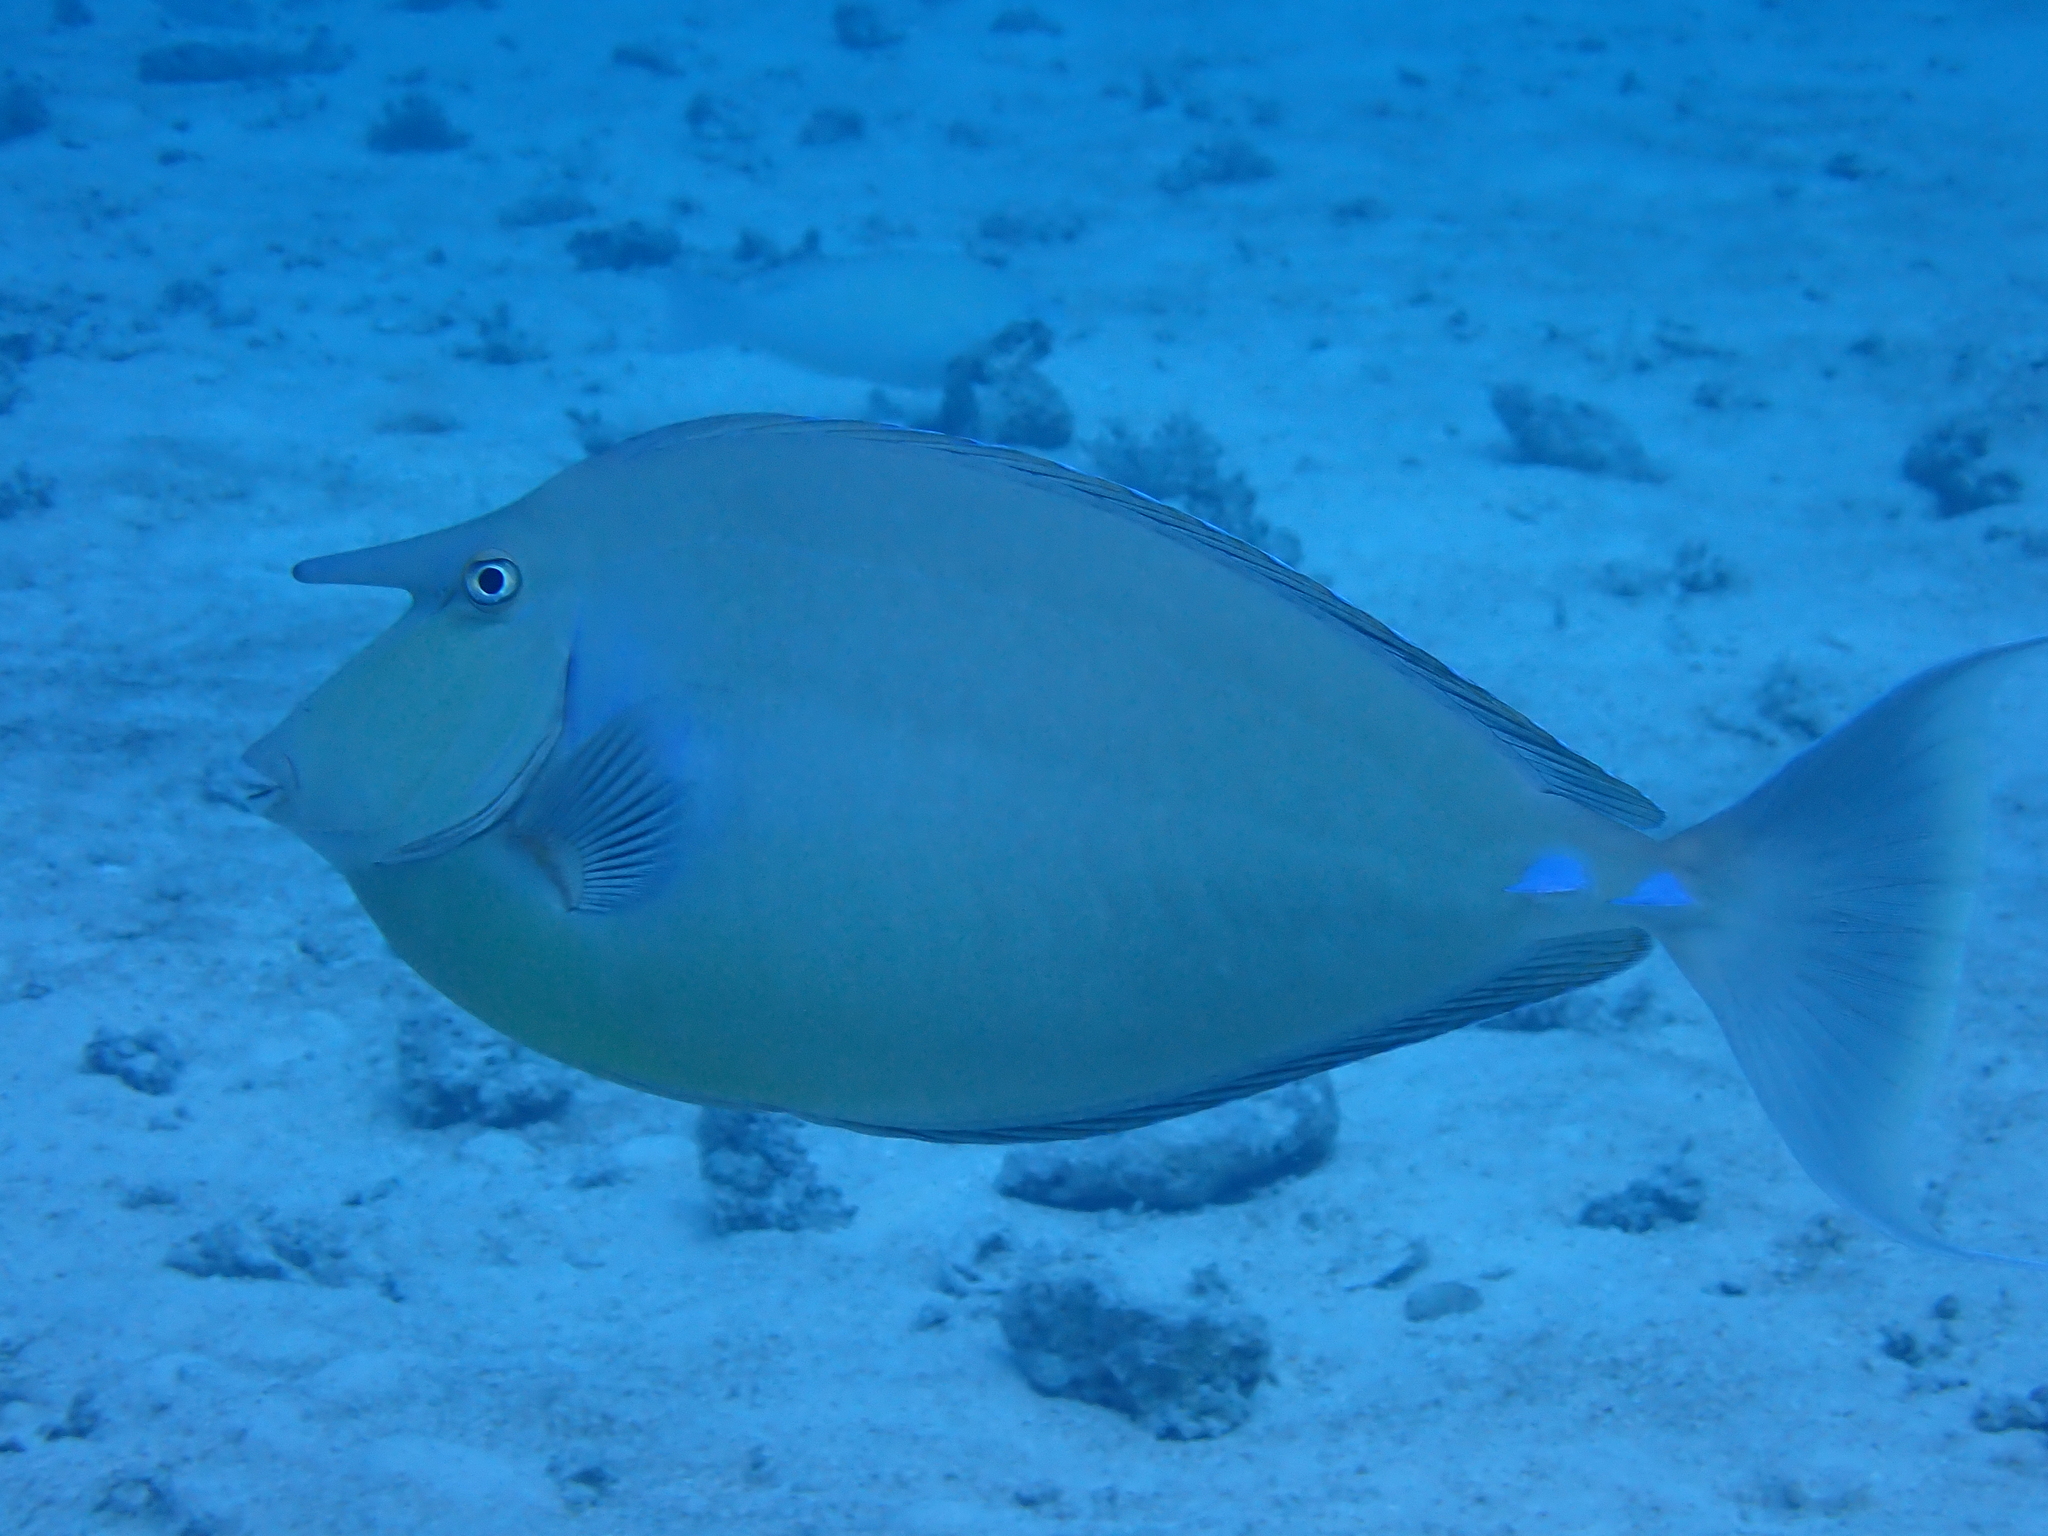
Naso unicornis (Bluespine Unicornfish)